Buck Hardee Field at Legion Stadium

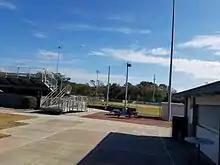
the concourse area of Buck Hardee Field

In the summer of 2009, Coastal Plain League President Pete Bock stated his wish that the field be upgraded. Any improvements would come in addition to minor renovations by the Sharks' ownership over the past few seasons. Bock said he believed new seating would be beneficial to the park. The city of Wilmington responded with interest in minor renovations to the facility.